American green tree frog

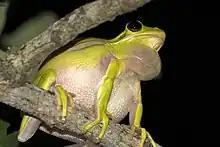
With distended vocal sac

The American green tree frog is moderately sized. It has long legs, a streamlined and slender build, and smooth skin. It has large, protruding eyes with horizontal pupils. The American green tree frog ranges from in length. For perspective on the growth of juveniles, recently metamorphosed "young-of-the-year" were found to be about 20.6 mm.